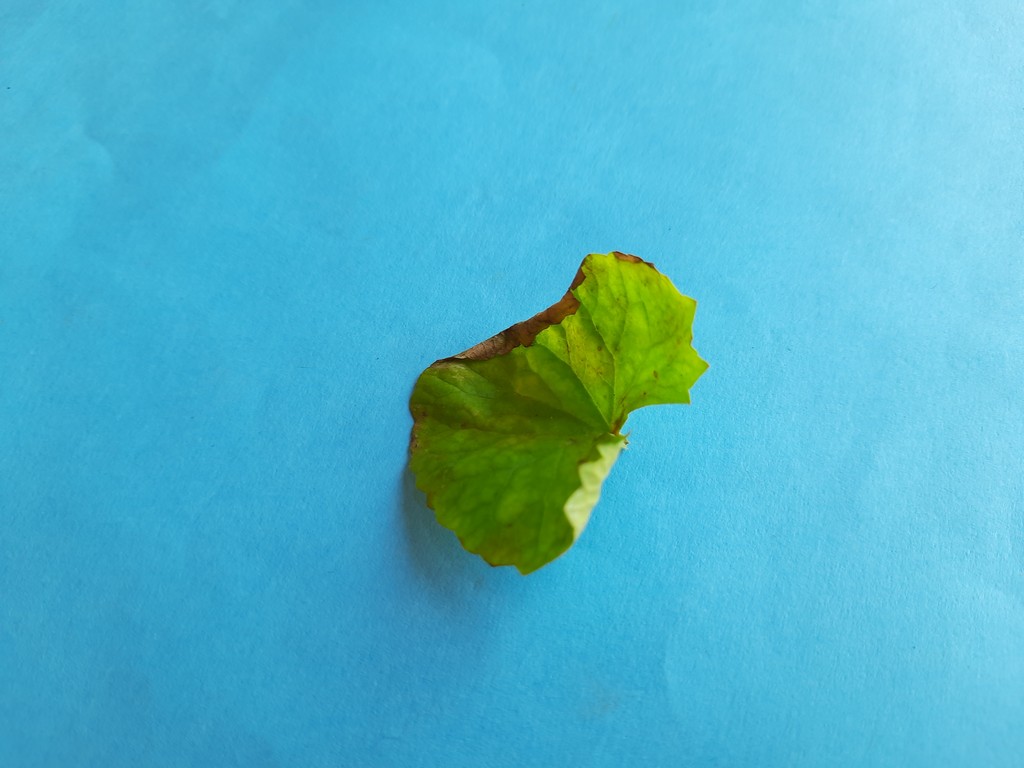
Label: Unhealthy